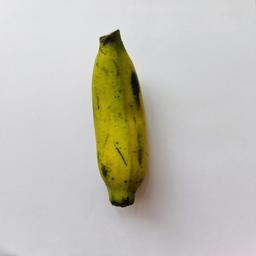
Banana variety: Bangla Kola